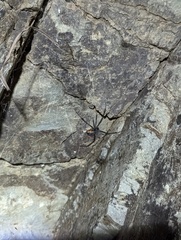
Species: Lactrodectus_hesperus